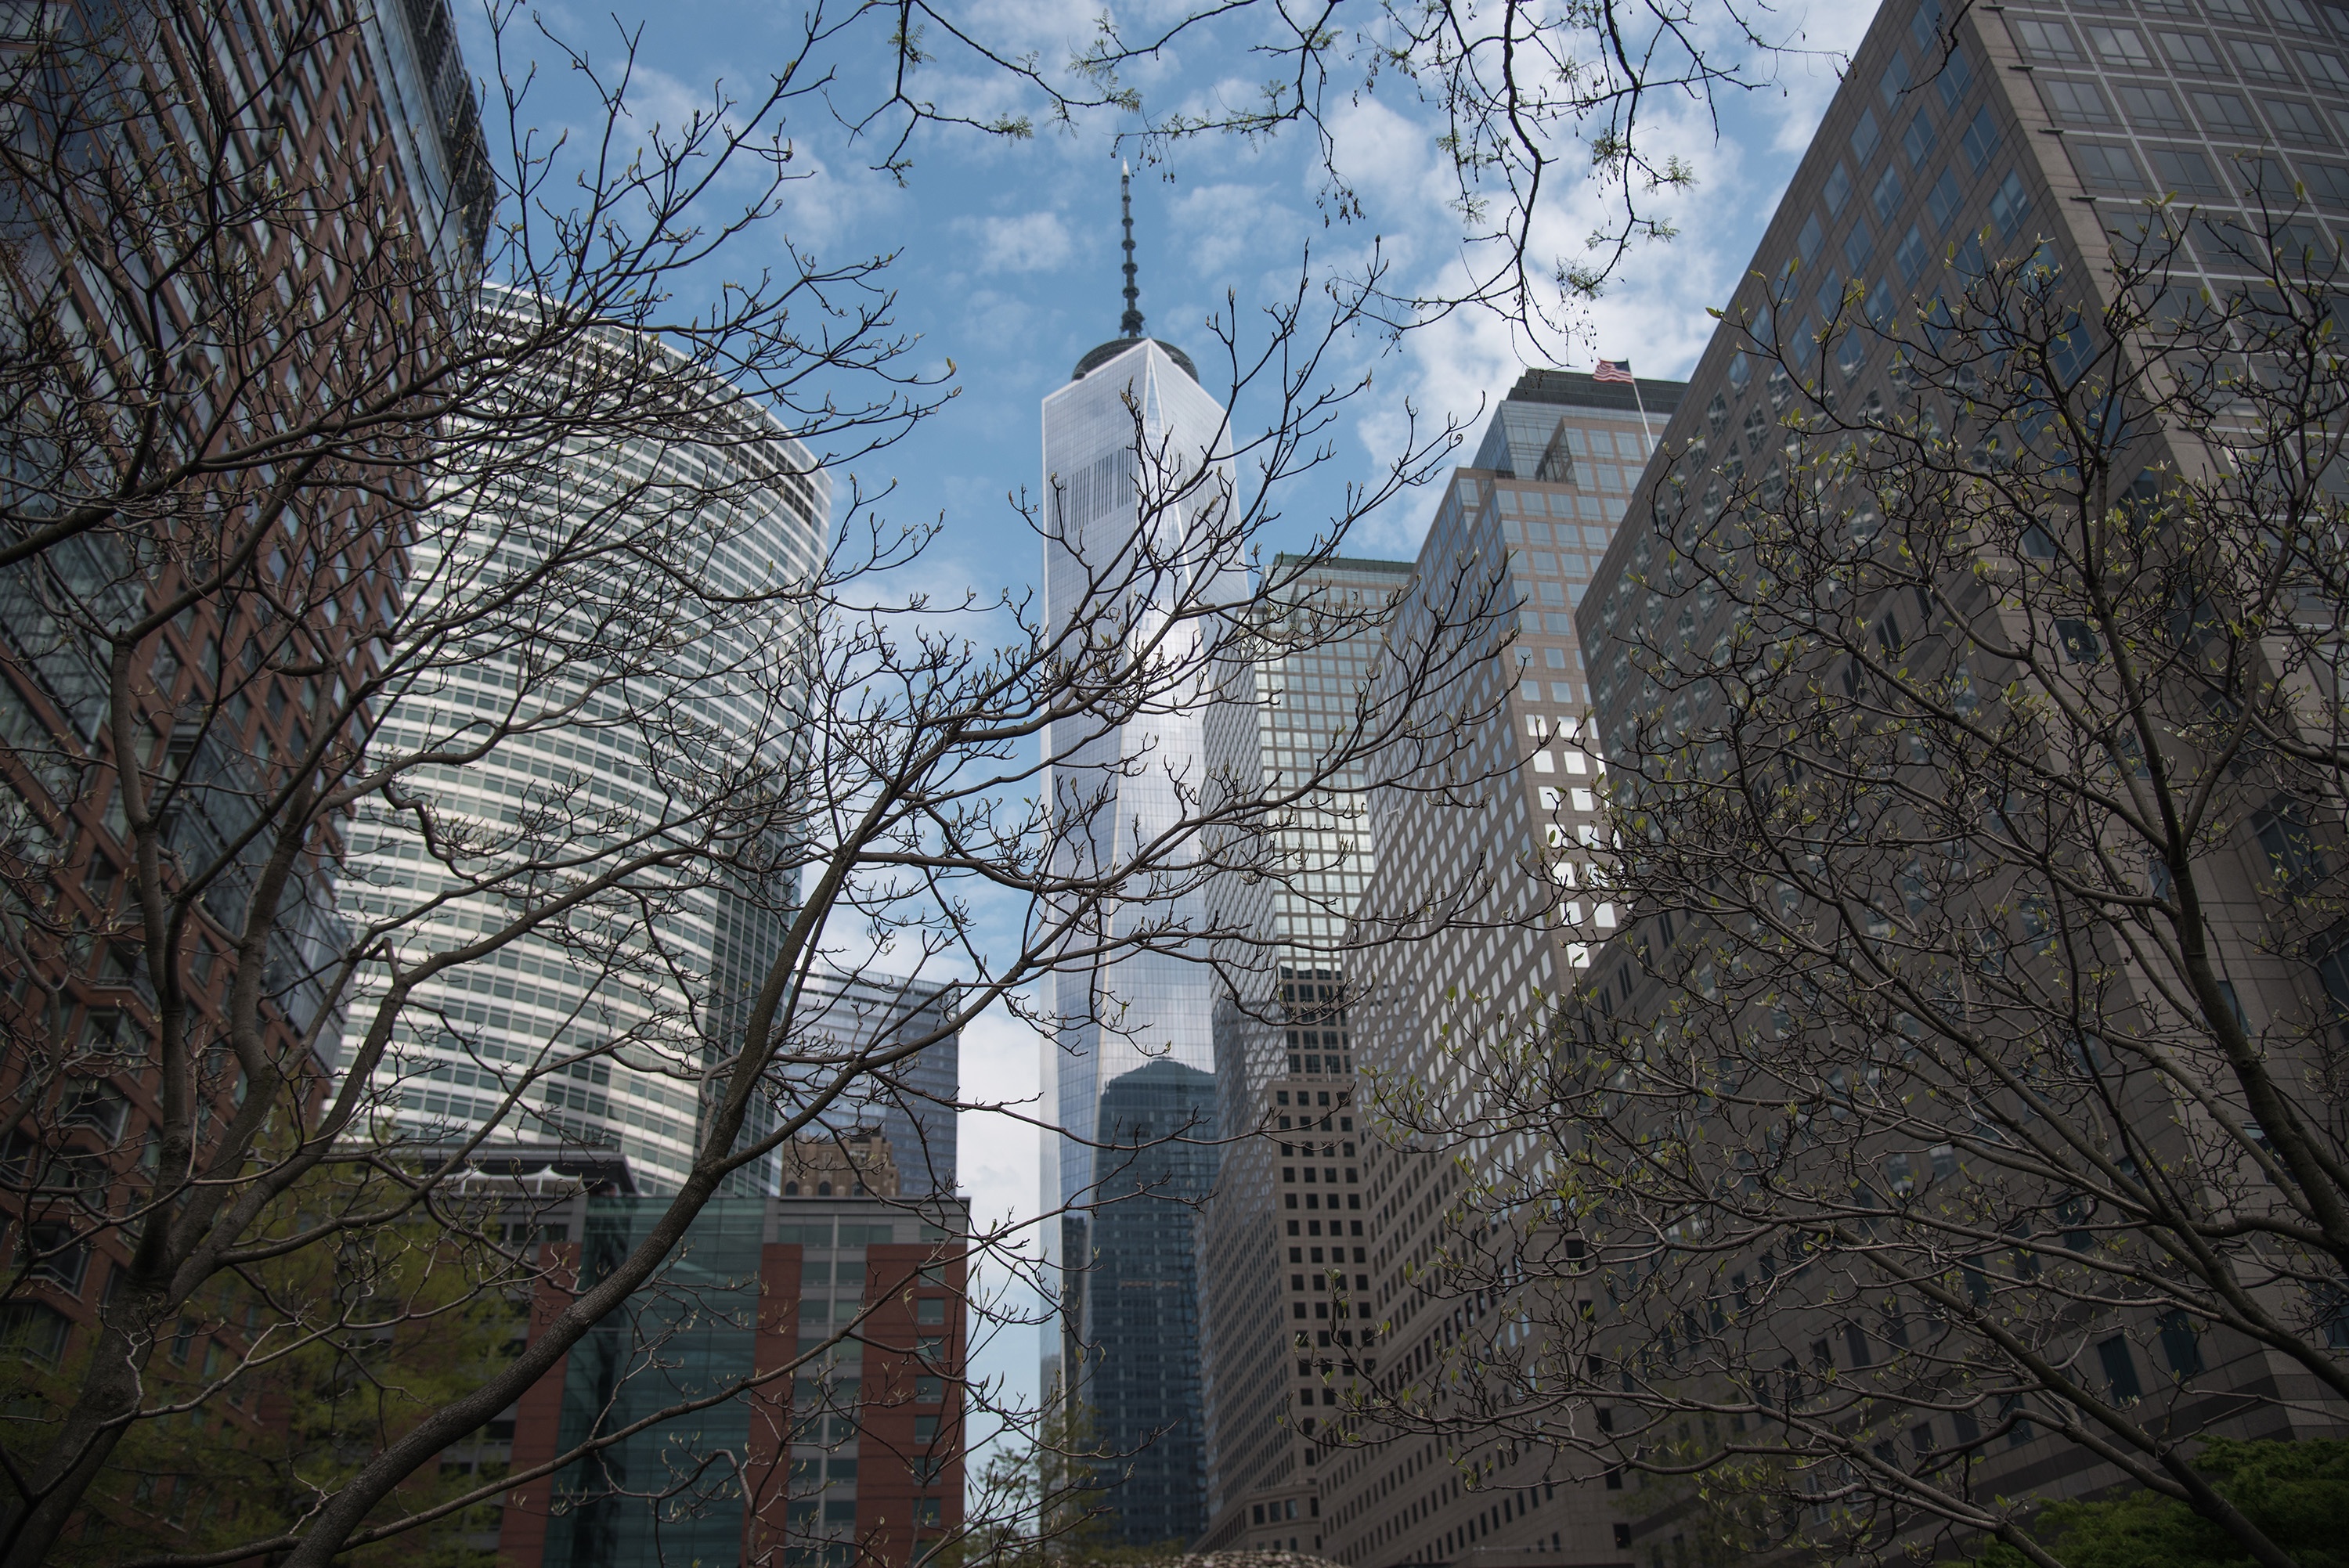
tree, snow, winter, architecture, house, building, city, skyscraper, downtown, tower, cathedral, season, tower block, place of worship, spire, urban area, woody plant